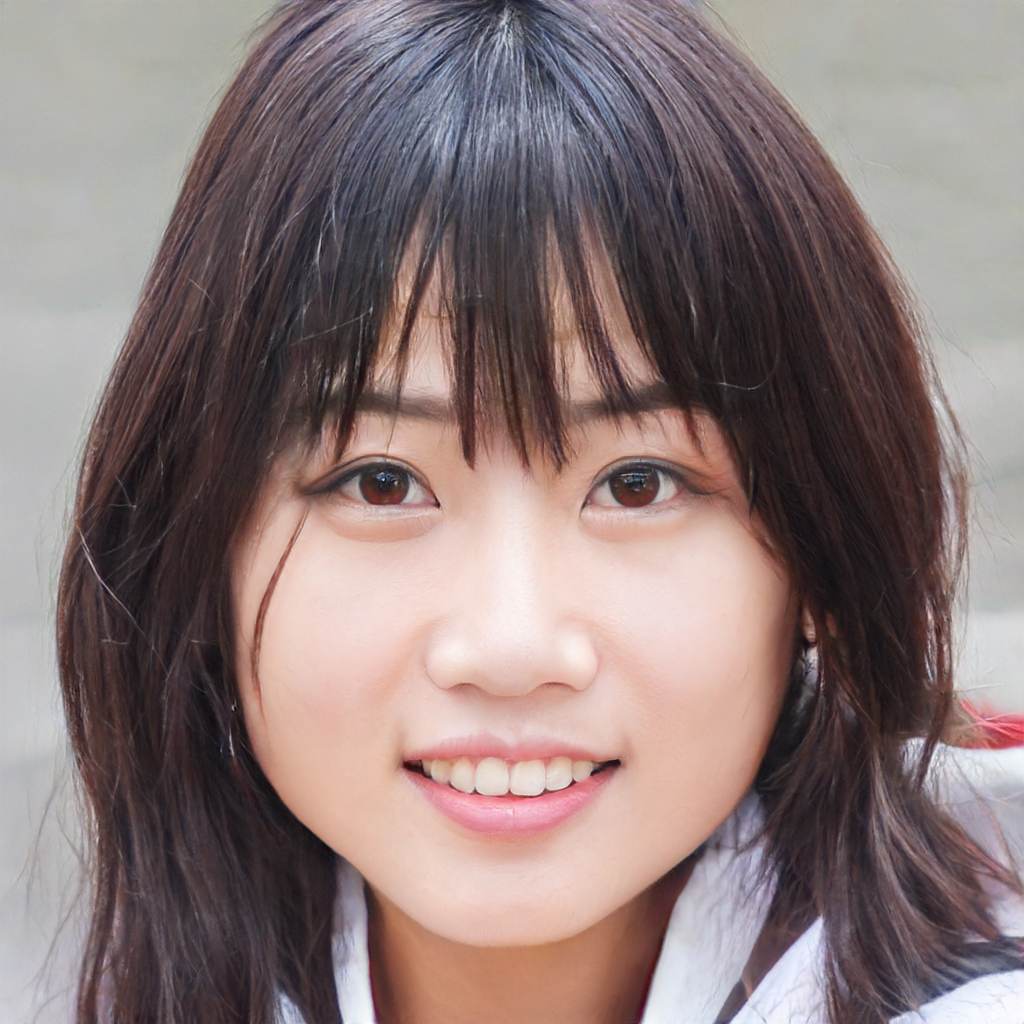
Label: Colored